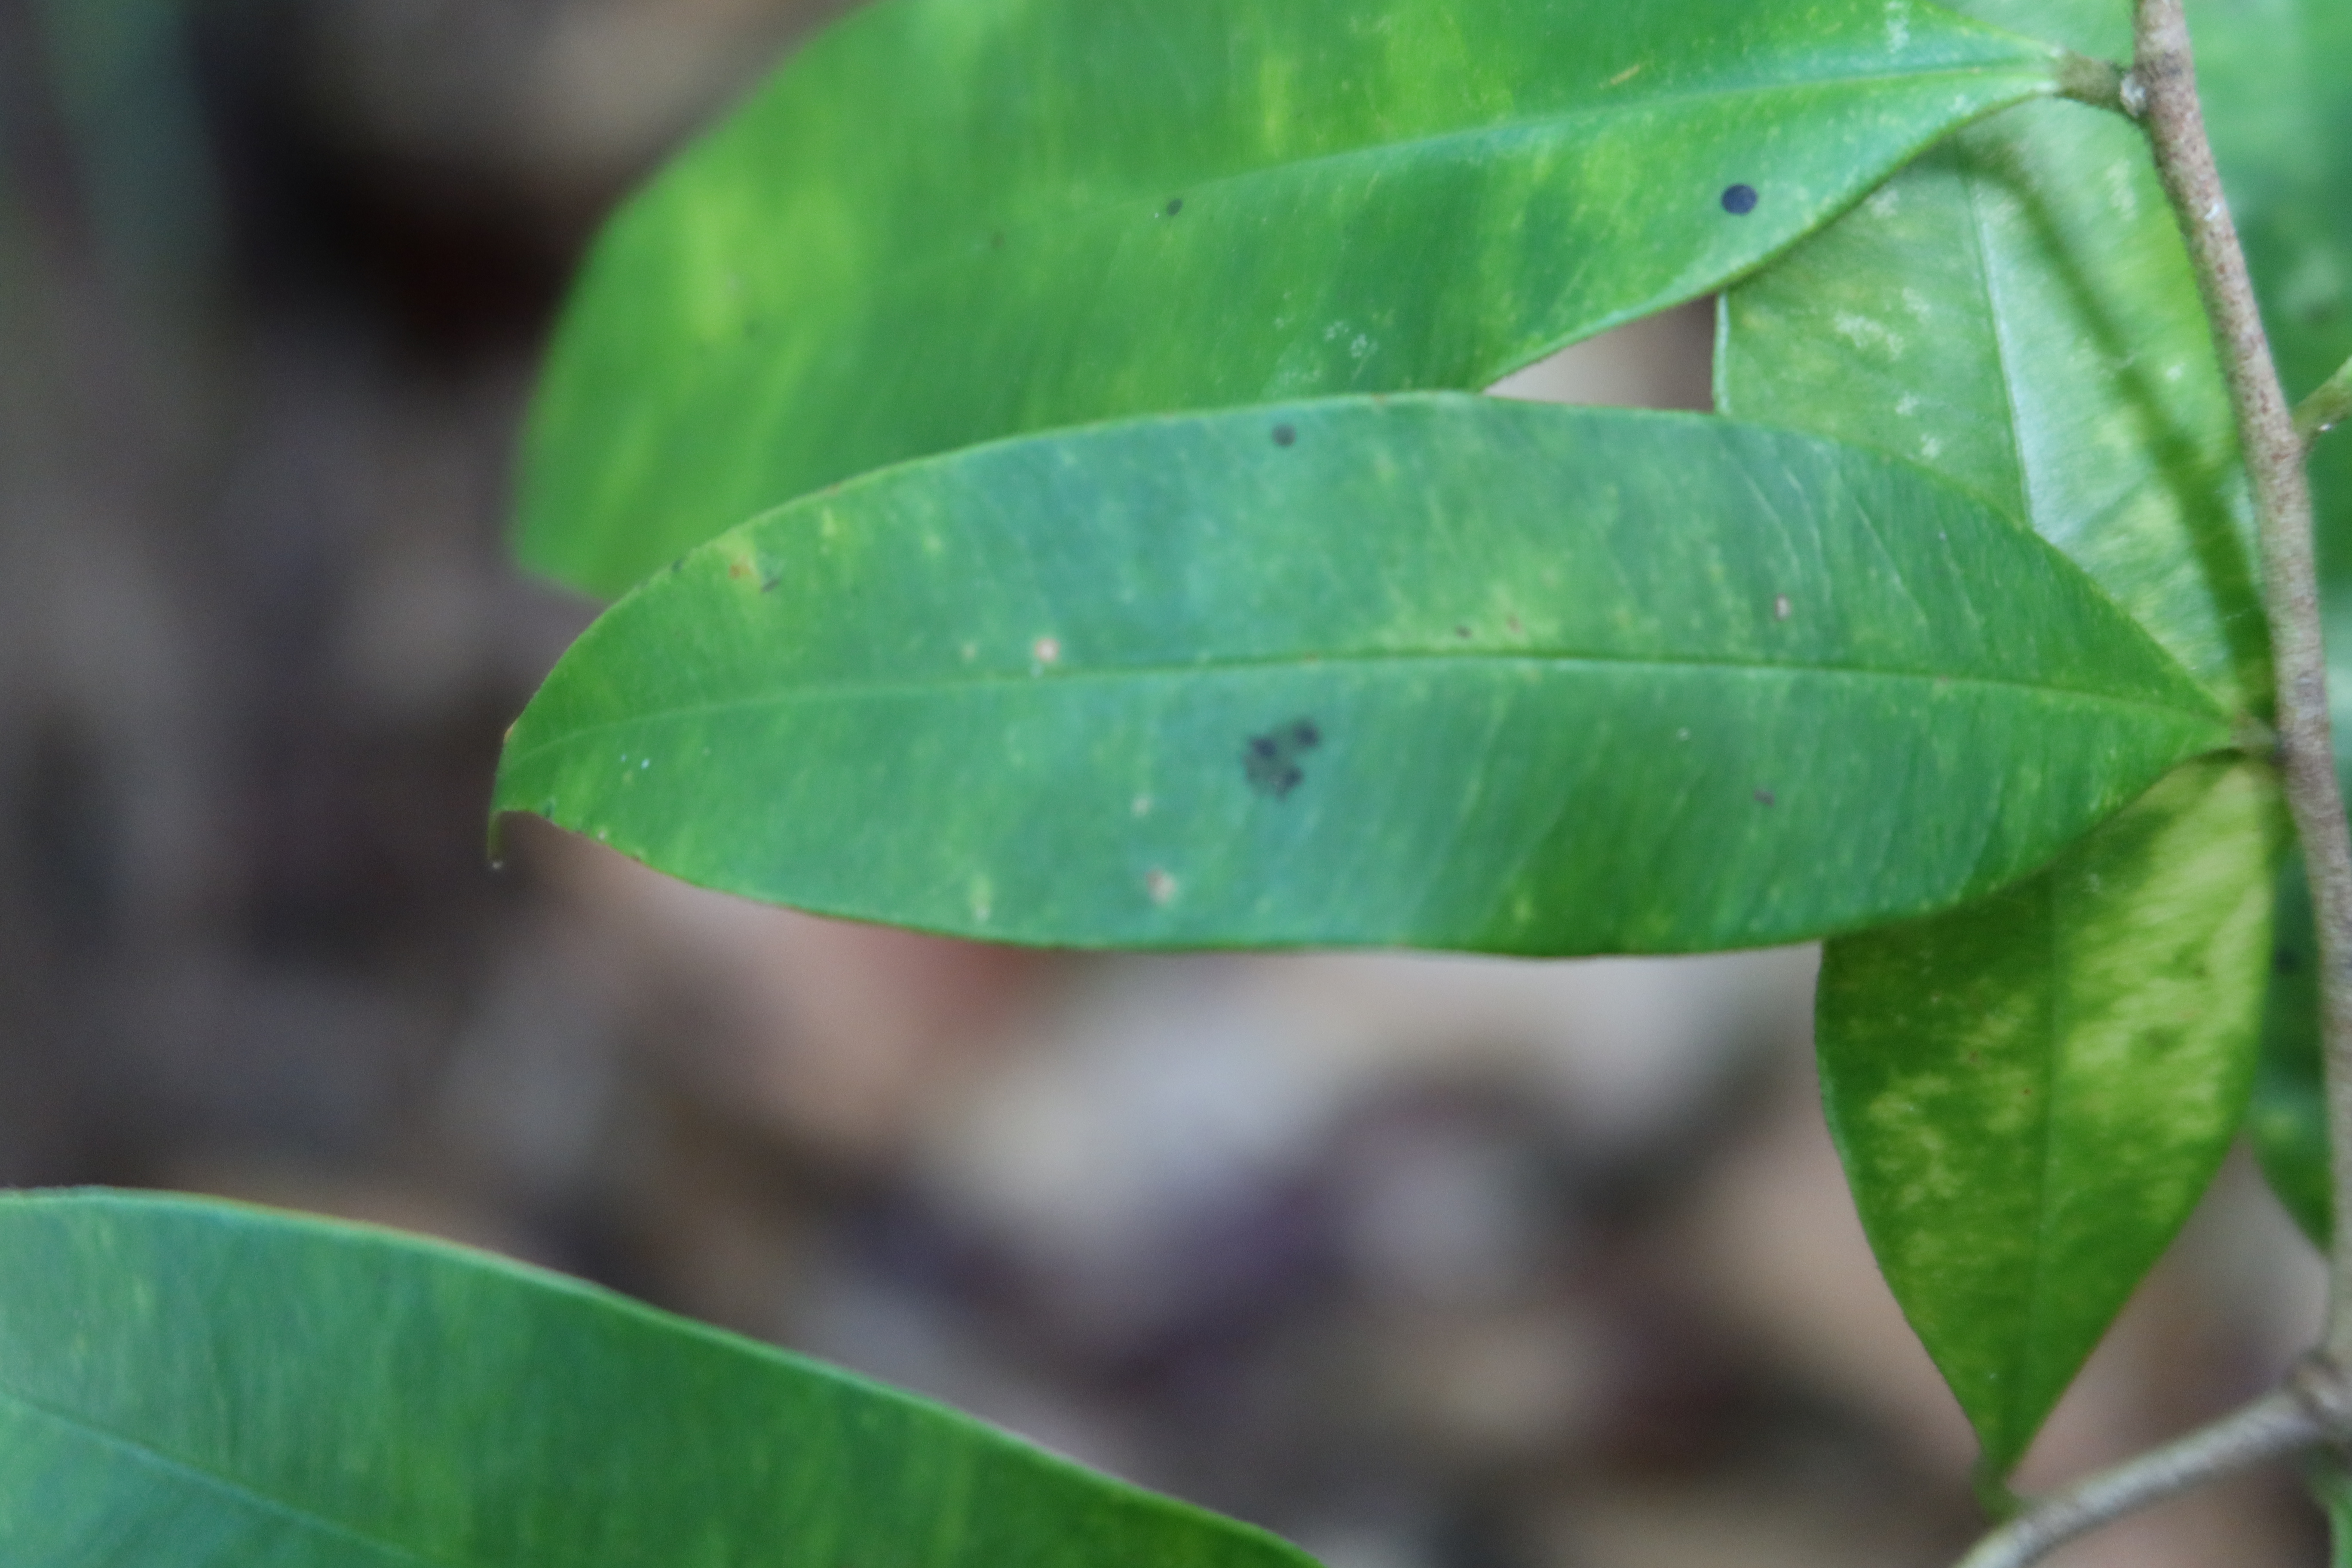
Label: Black spots